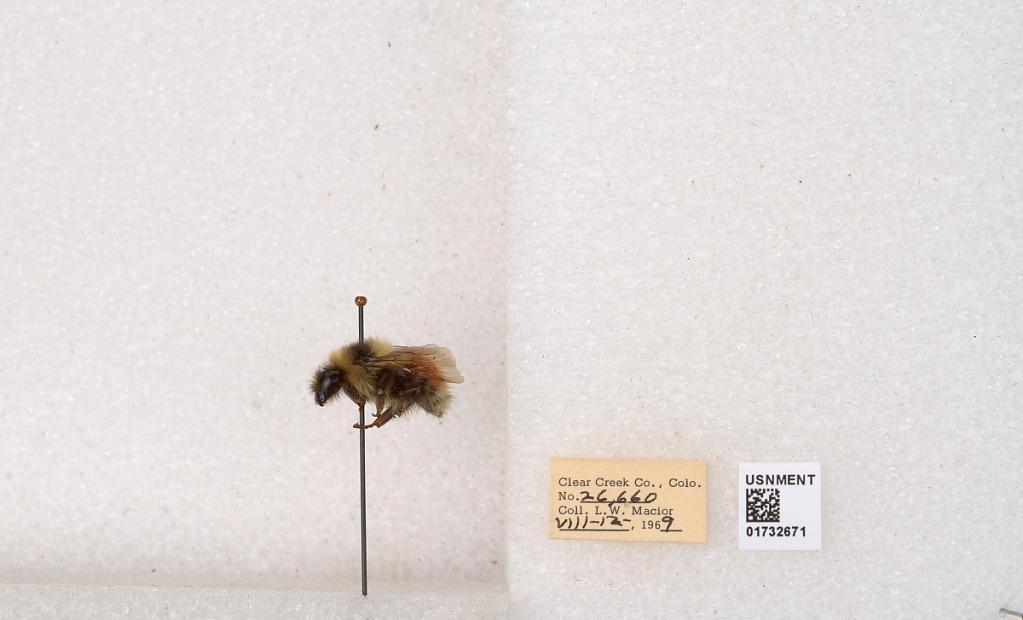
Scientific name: Bombus (Pyrobombus) sylvicola Kirby
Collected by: L. Macior
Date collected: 1969-8-12
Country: United States
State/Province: Colorado
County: Clear Creek
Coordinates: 39.7006, -105.694